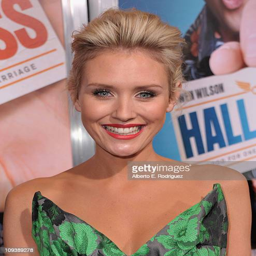
actor arrives to the premiere